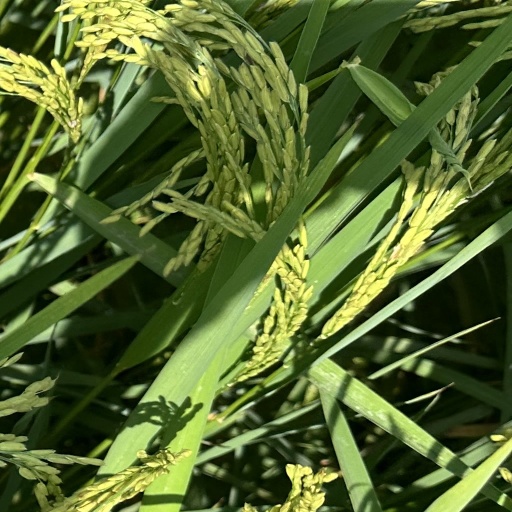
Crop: rice